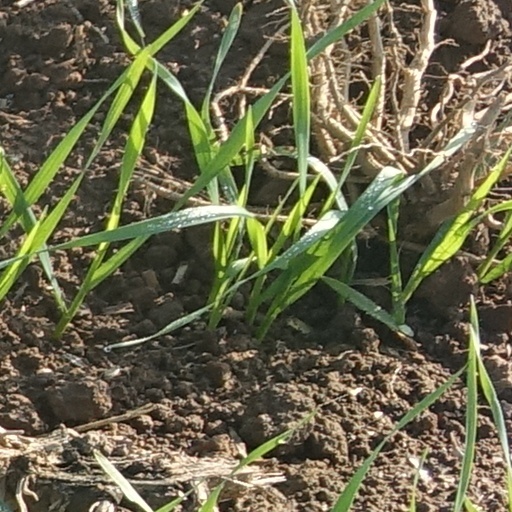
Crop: wheat